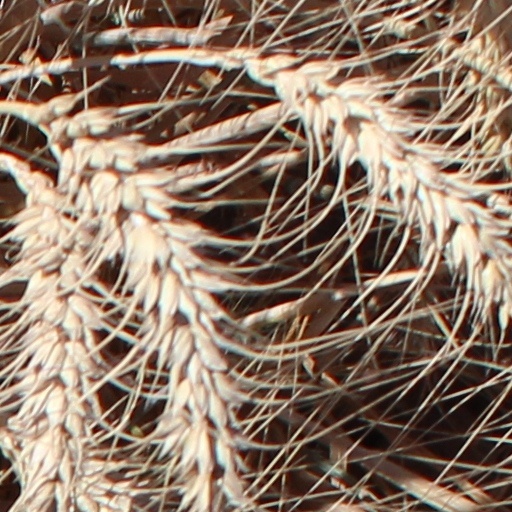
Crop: wheat